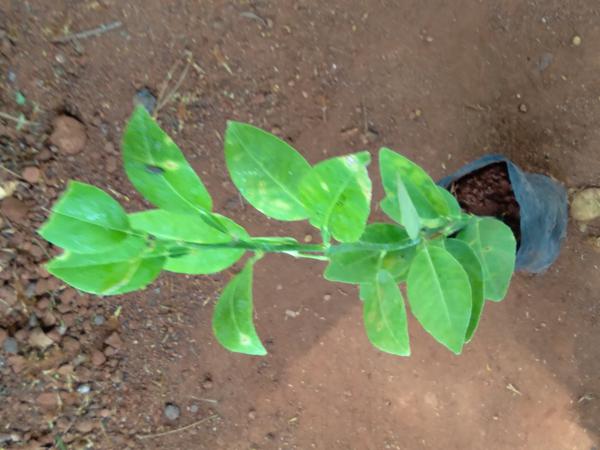
Plant: Lemon